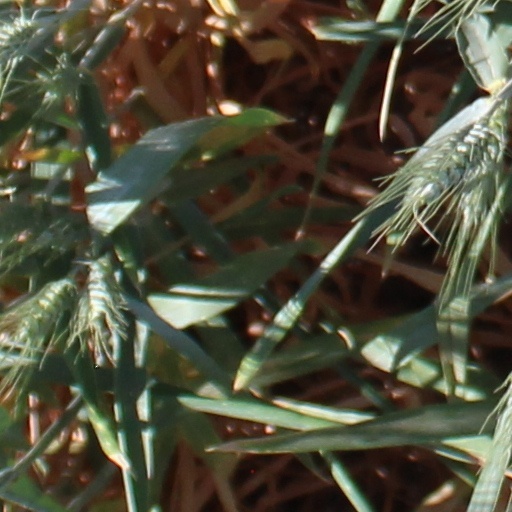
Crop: wheat